Battle of Cesenatico

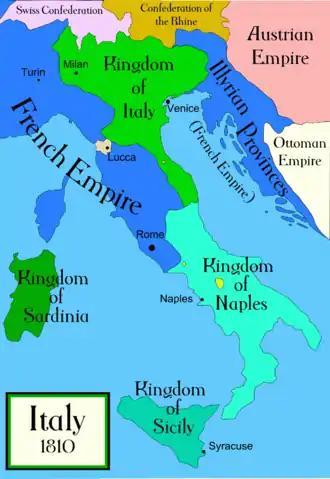
Political map of Italy in the years around 1810

The Battle of Cesenatico was a minor battle in the Neapolitan War that took place on 23 April 1815 in the town of Cesenatico on Adriatic coast.